Un chant d'amour

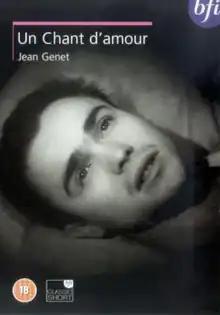
2003 Region 2 DVD (BFI)

' (English: A Song of Love""') is French writer Jean Genet's only film, which he directed in 1950. Because of its explicit (though artistically presented) homosexual content, the 26-minute movie was long banned. The film first screened publicly in 1954 with the sexually explicit scenes expurgated.